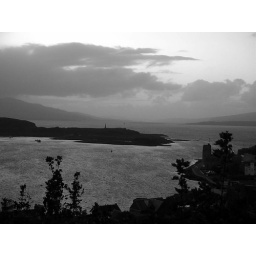
Foto preto e branco do por do sol. {Photo taken in black and white - sunset}